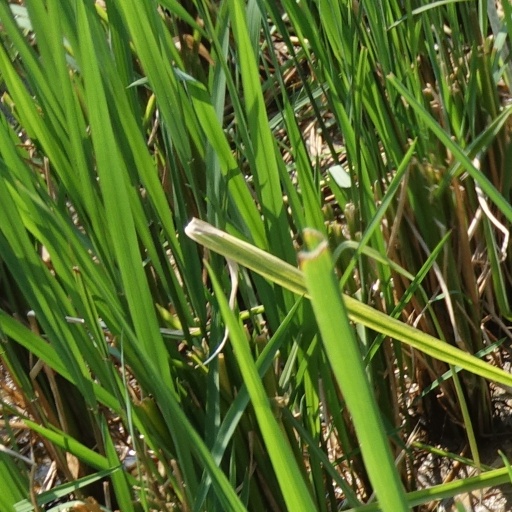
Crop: rice